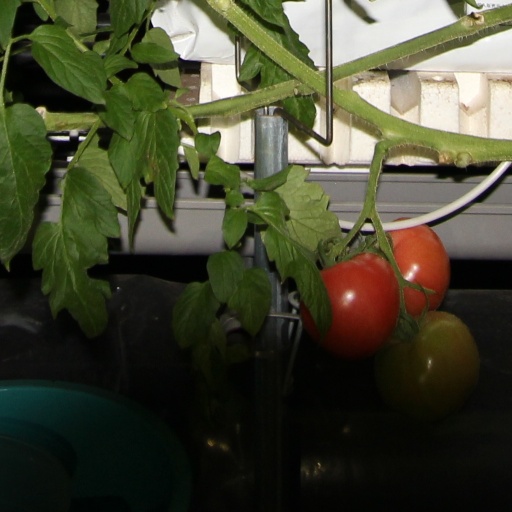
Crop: tomato